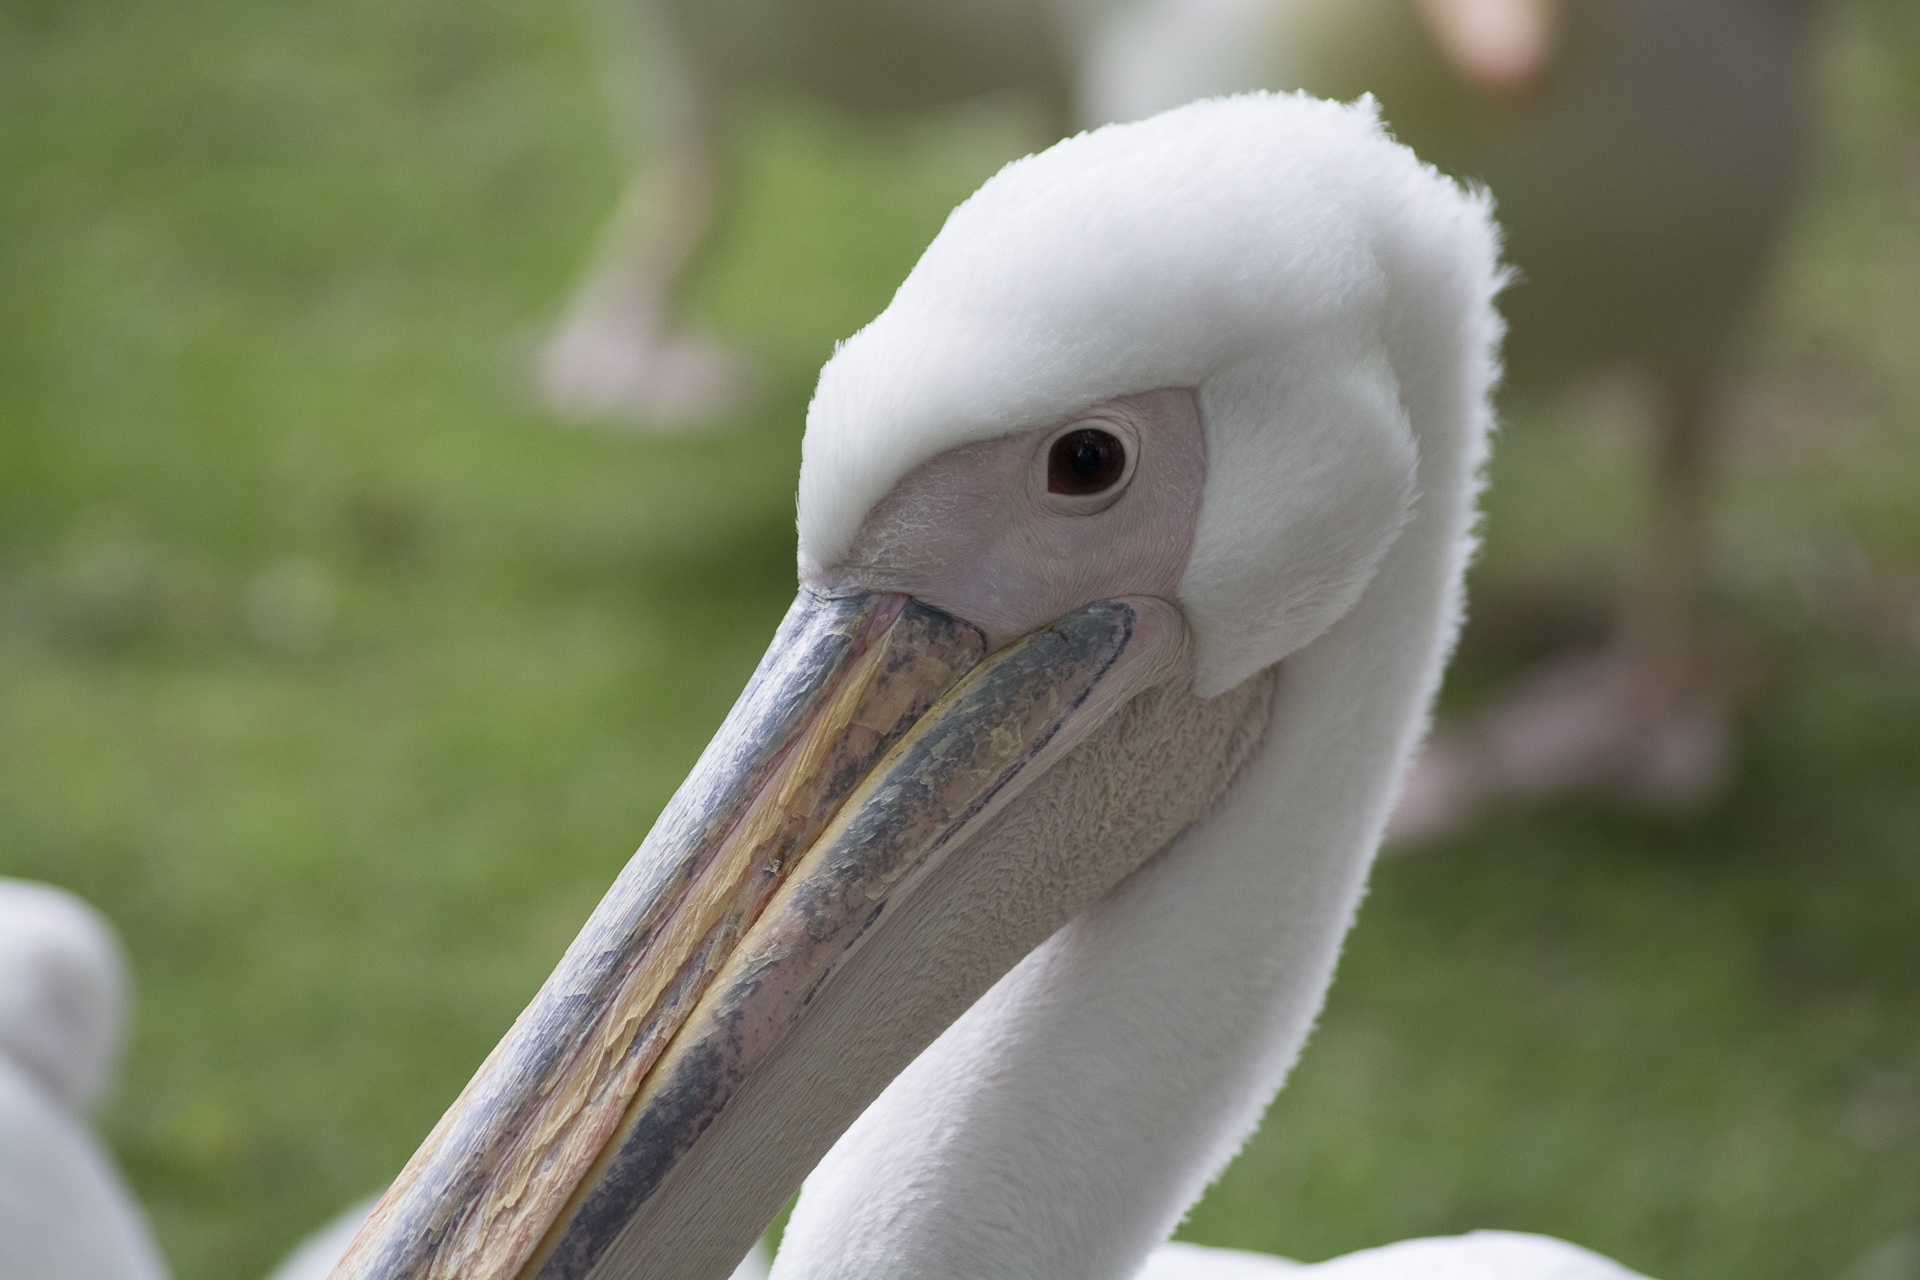
sea, water, nature, ocean, bird, wing, white, lake, animal, pelican, seabird, flying, summer, travel, wildlife, wild, zoo, beak, tropical, flight, africa, park, blue, black, feather, fauna, stork, majestic, life, plumage, close up, great, zoology, eye, vertebrate, big, large, bill, exotic, albatross, pelecanus, pelecaniformes, ciconiiformes